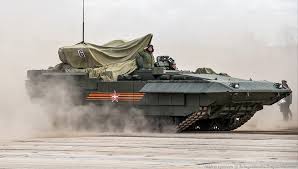
Label: BMP